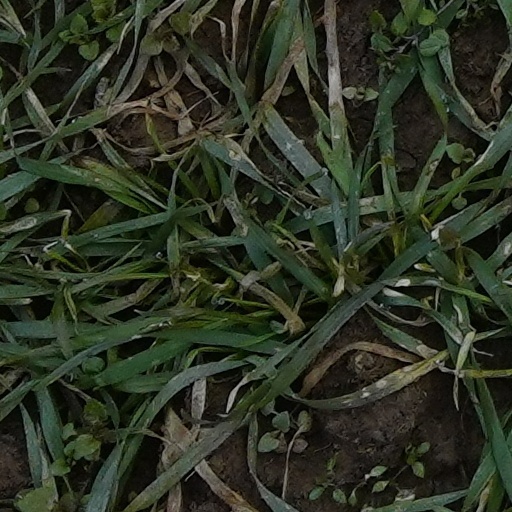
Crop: wheat